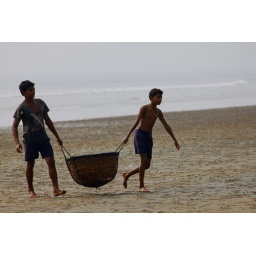
They are carrying the fish that they caught in the net,the beach side is windy and the smell of fish is overwhelming